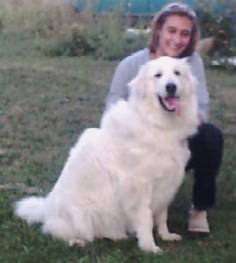
Great_Pyrenees